Dark Curse

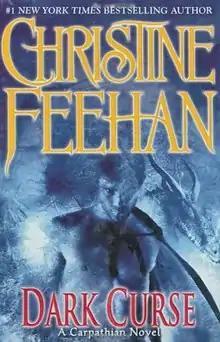
First edition

Dark Curse is a 2008 dark fantasy vampire novel written by American author Christine Feehan, and a part of the "Dark Series" saga.